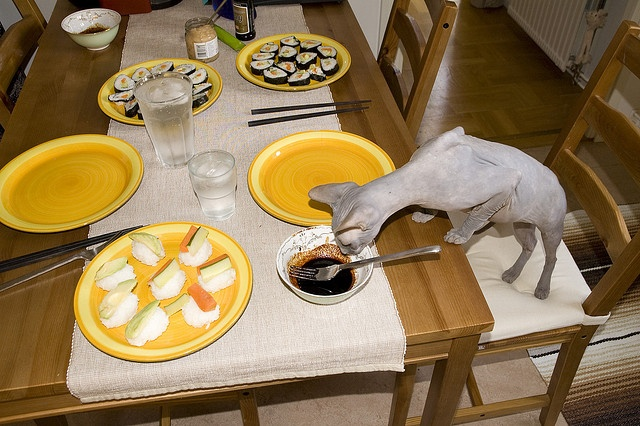
A hairless cat with a face inside a bowl of food.
The cat knew immediately that Sushi was at the table.
A sphinx cat sniffs a bowl on a table.
a little siamese cat looking into a bowl on the table
a cat is standing on a wood table